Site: saxony
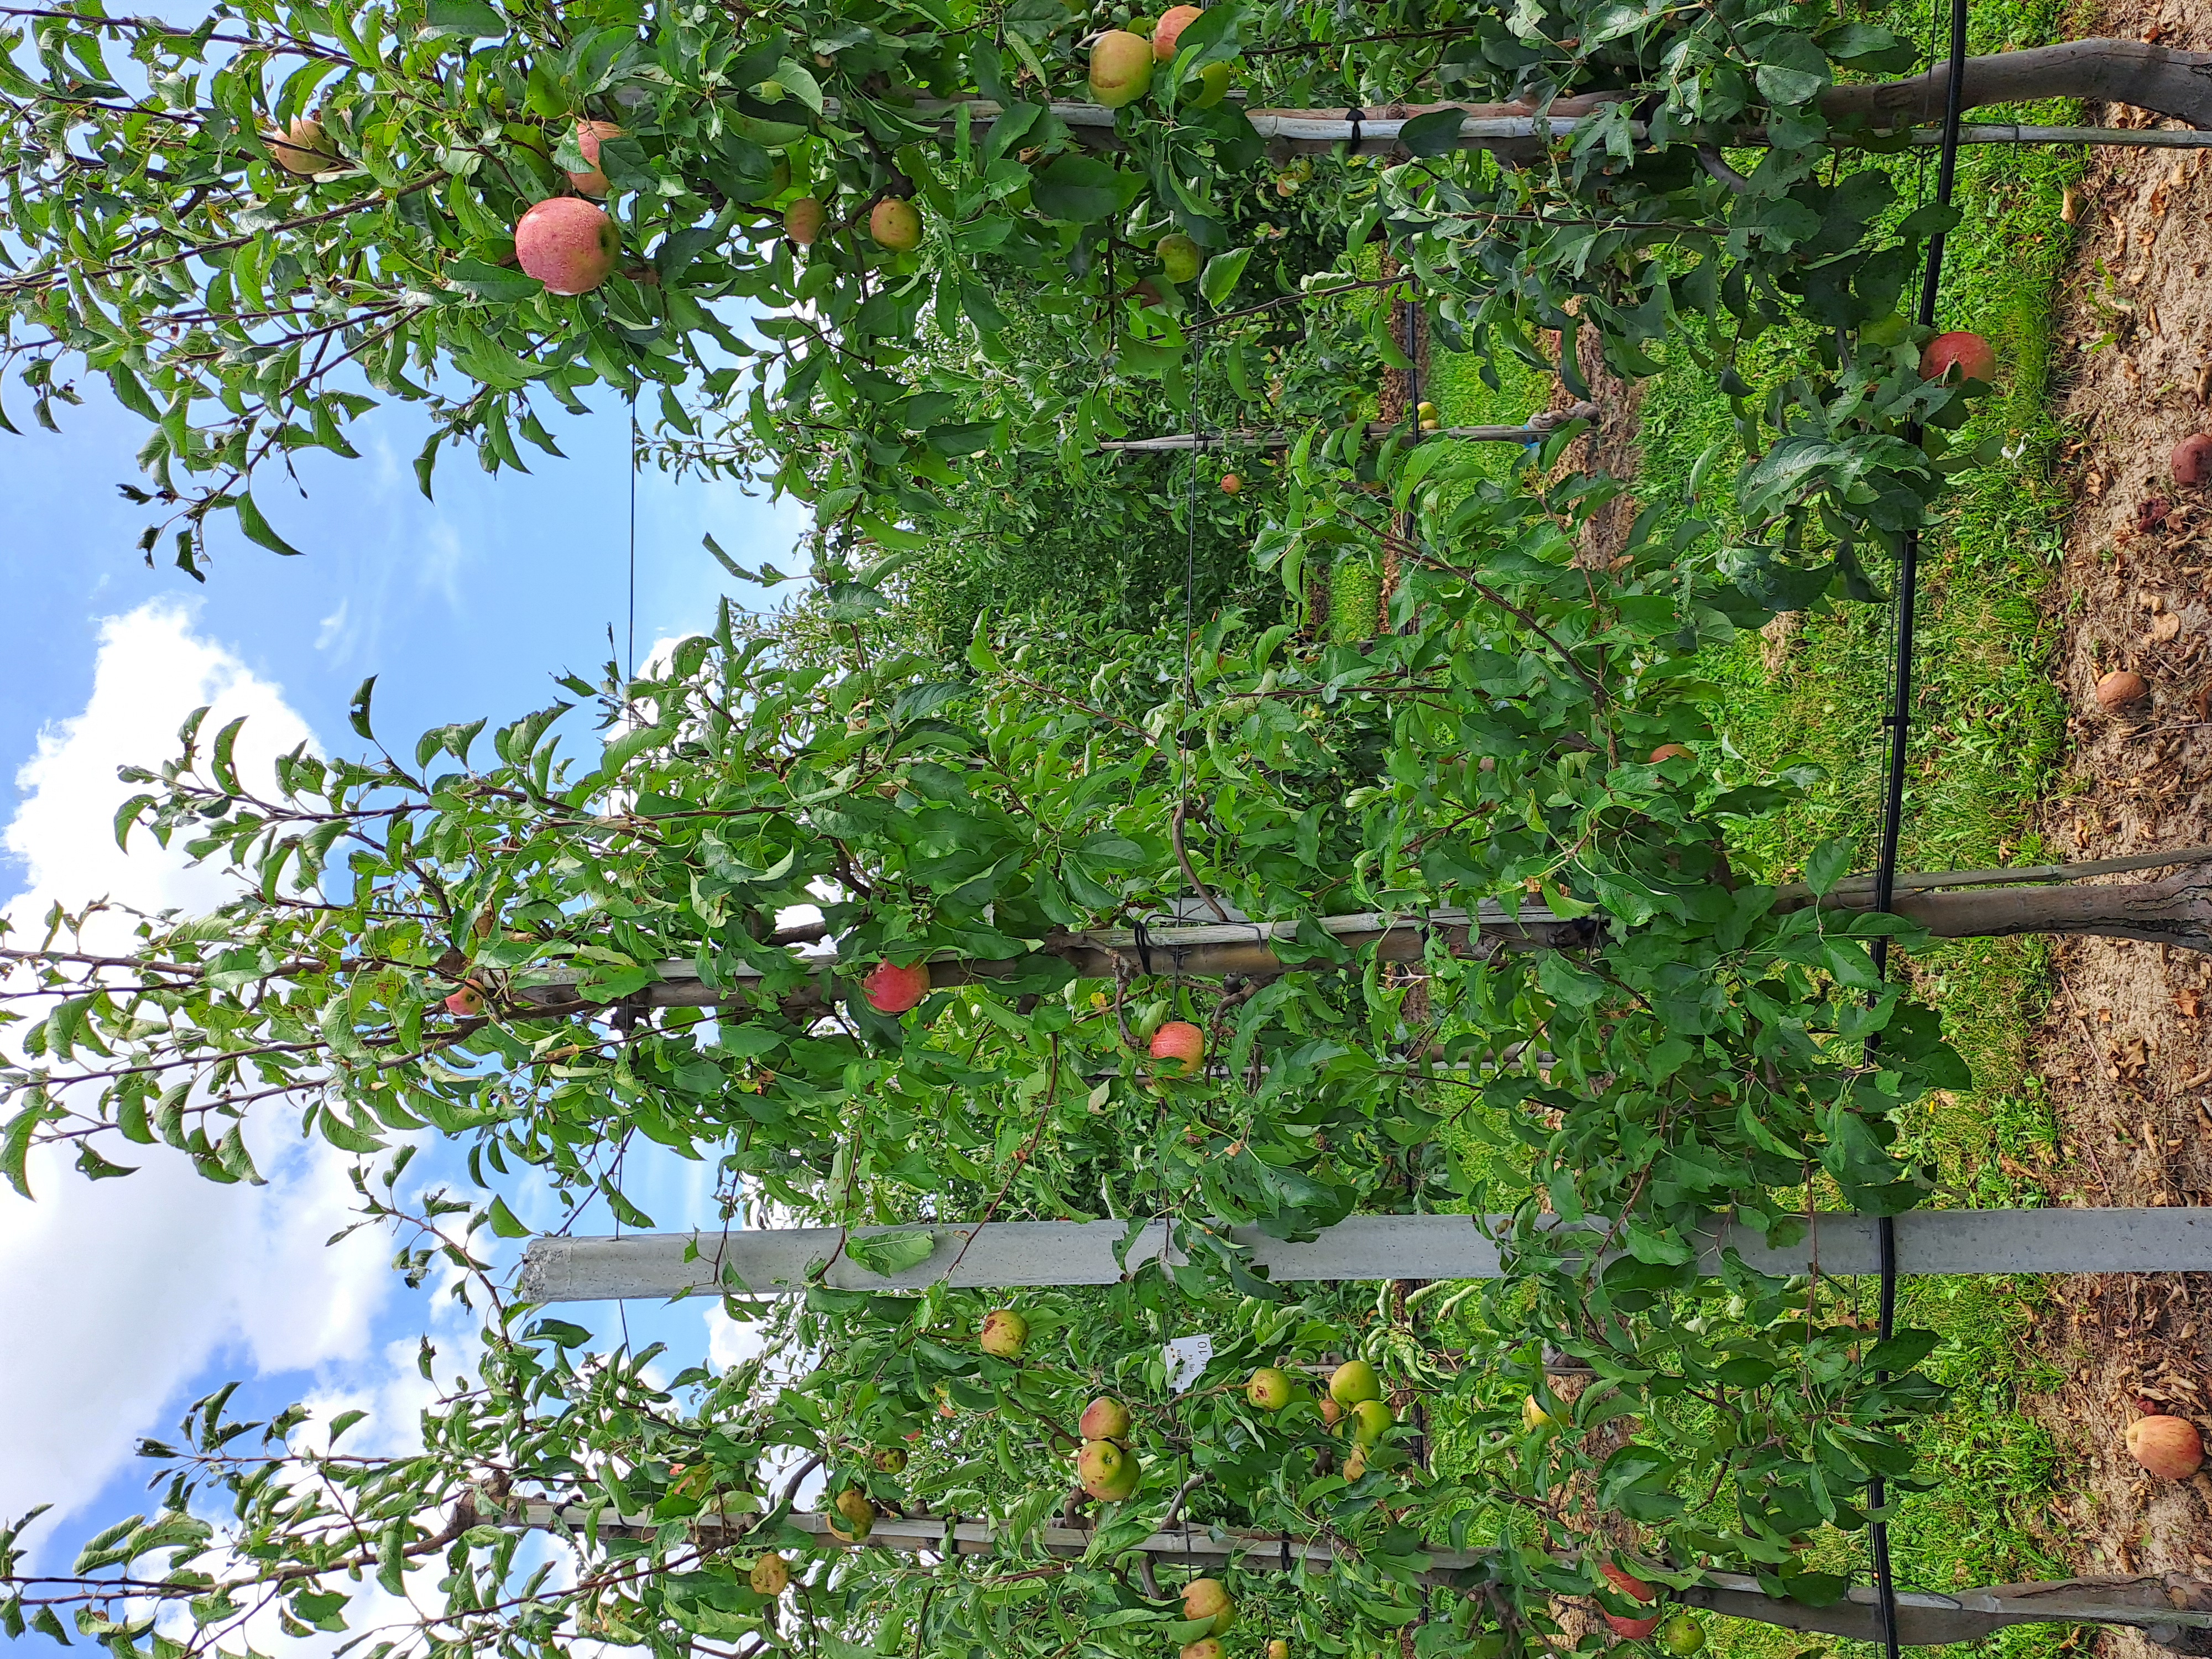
Growth stage (BBCH 85): Maturity of fruit and seed